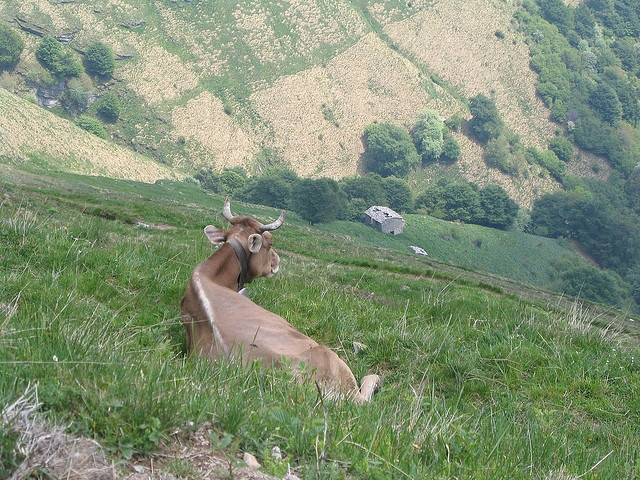
A cow is relaxing in the grass on a large hill.
A cow that is laying down in the grass.
Wildlife high up on a mountain looking down into the valley.
a animal is sitting very high up on a mountain
A goat is sitting down in a grassy field.